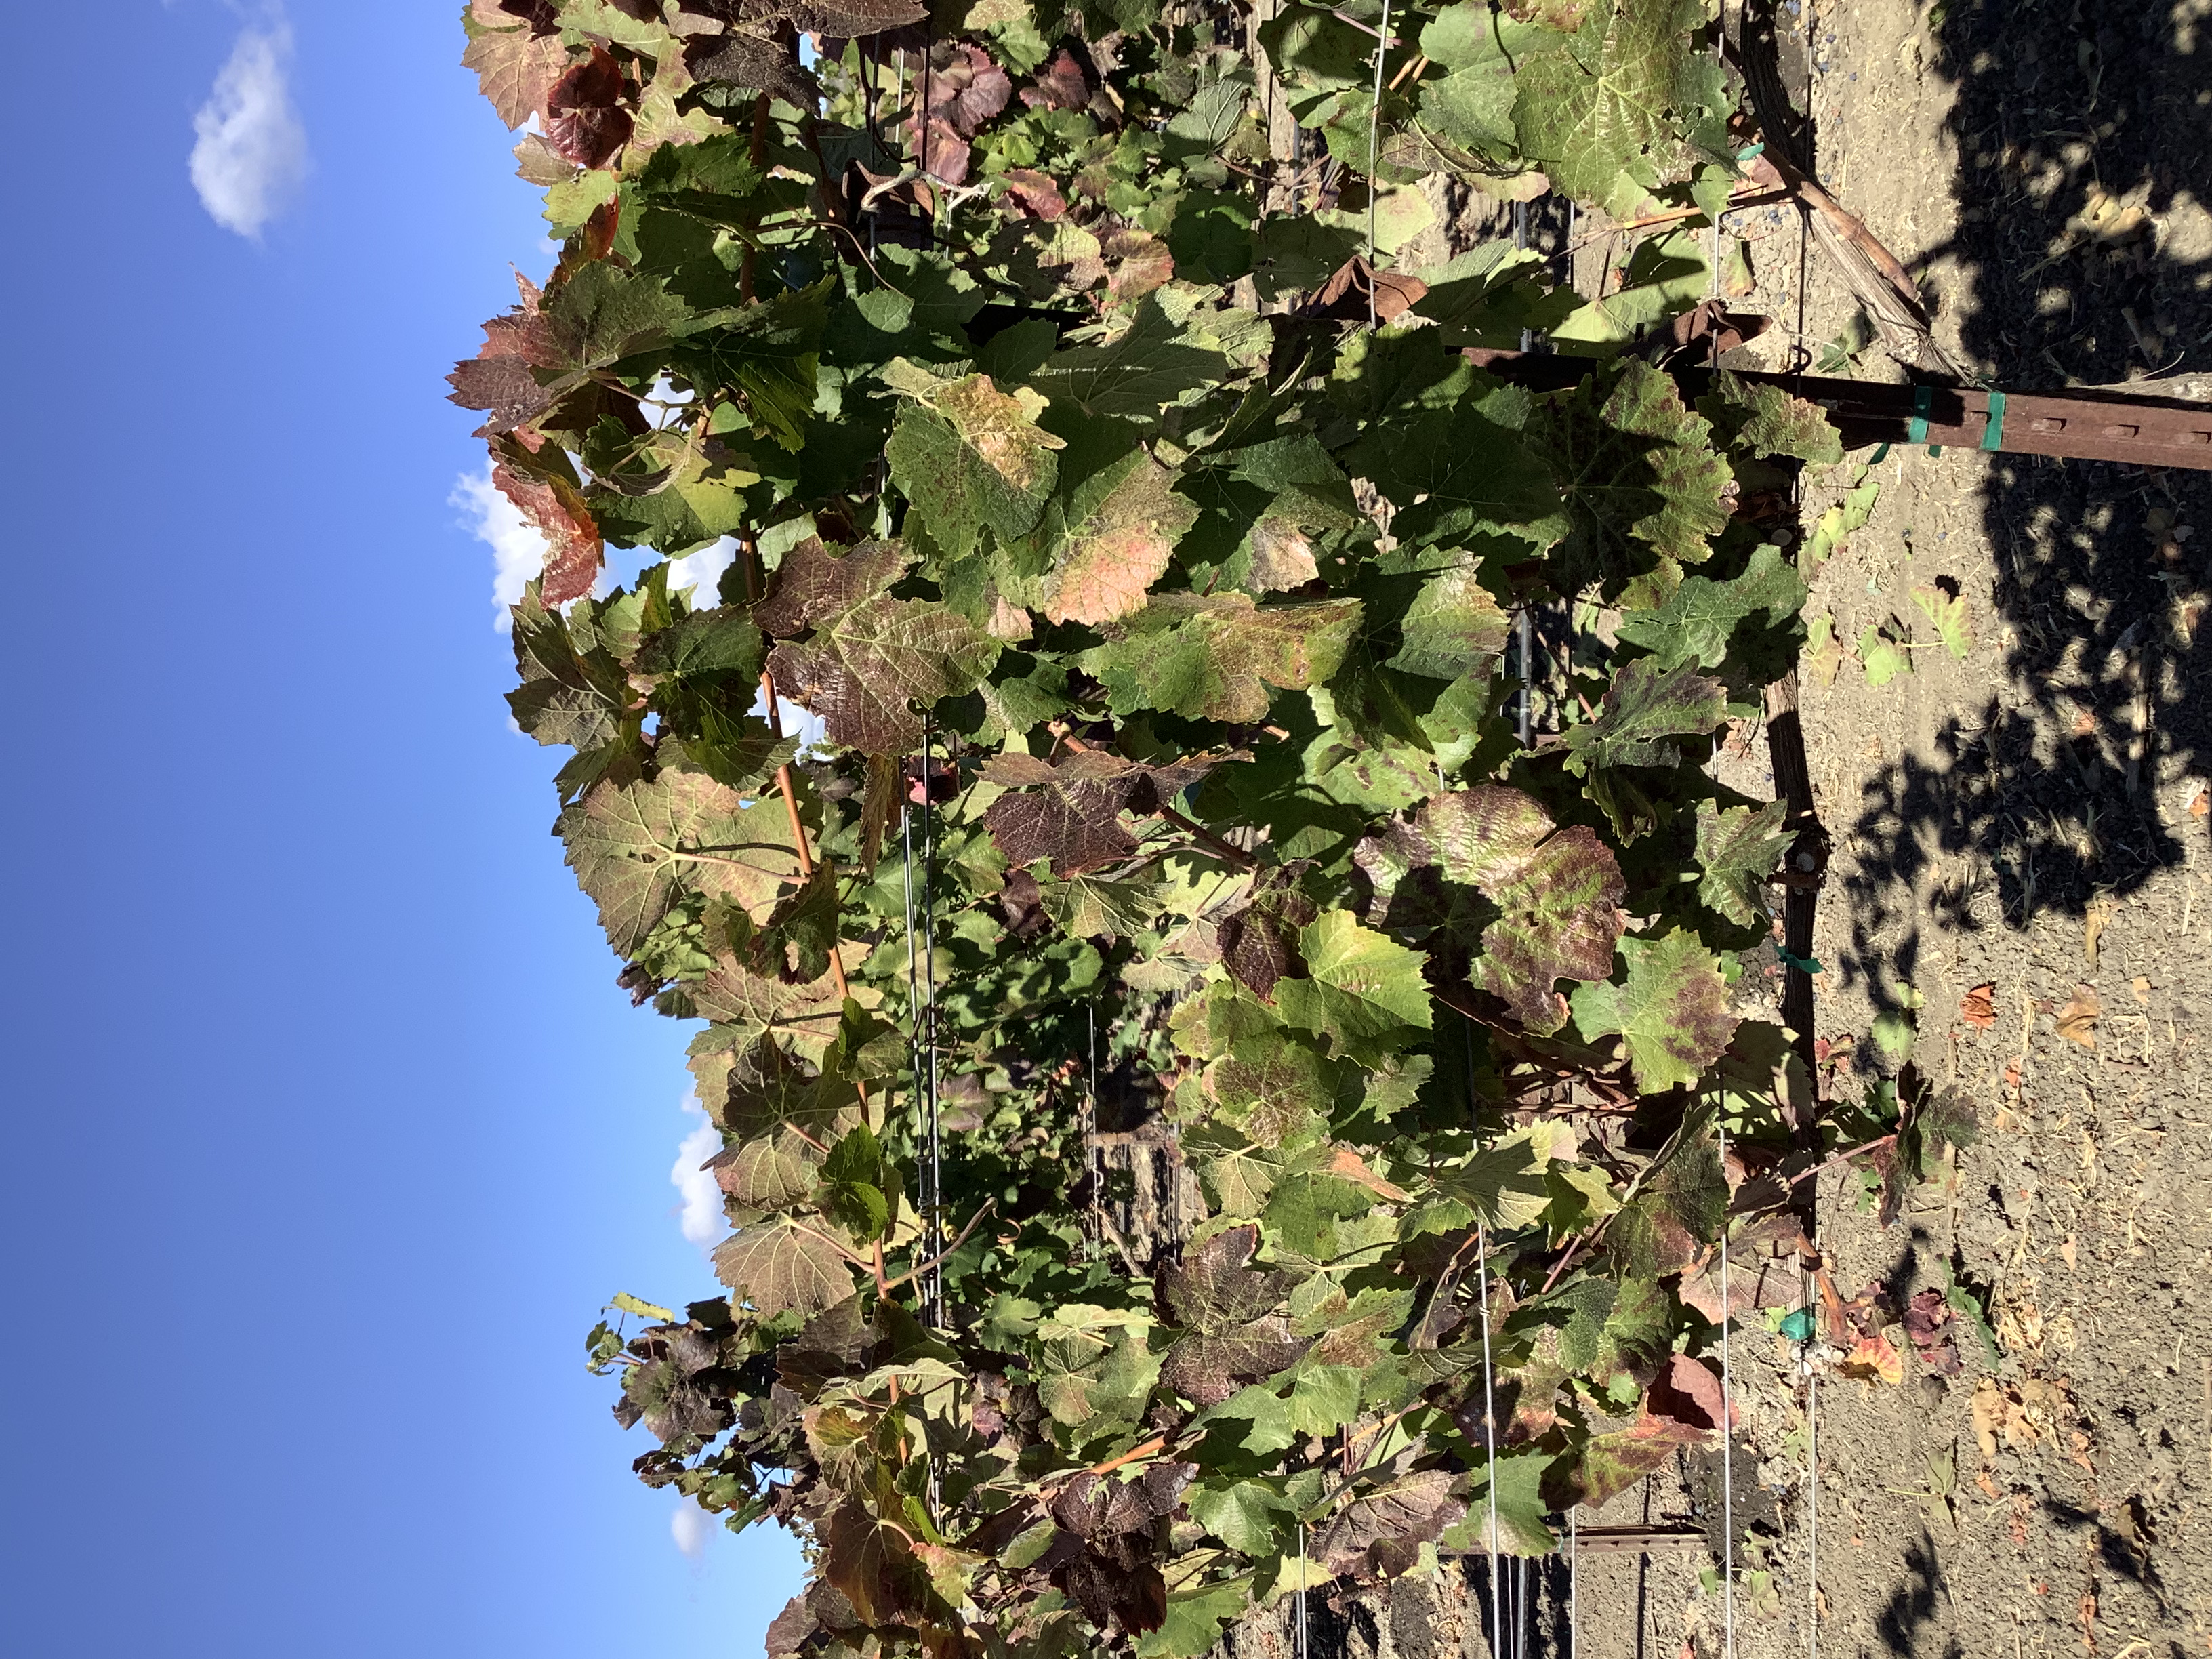
Label: Red Blotch